Elmwood Casino

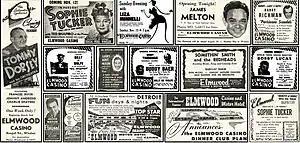
Elmwood newspaper advertisements

"The Lindsey-Sapphire Dancers" were the in-house dancers at the Elmwood. They, along with comic magician Don Allen, were substitute performers for Diahann Carroll when she was unable to fulfill her July 1967 engagement obligation because of the chaotic conditions that existed in the city of Detroit during the Detroit riot. Carroll was rescheduled to perform at a later date.